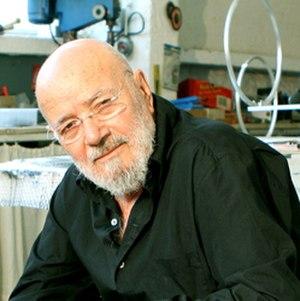
Takis, né le 29 octobre 1925 à Athènes en Grèce, sous le nom de Vassilakis Panayotis Takis et mort le 9 août 2019 dans la même ville, est un sculpteur grec, agissant principalement dans le domaine de l'art cinétique.